1920 Auckland Rugby League season

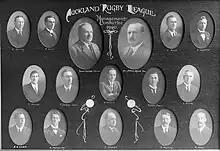
Auckland RL management committee.

On 25 March, North Shore Albions held a meeting to discuss whether they should amalgamate with Sunnyside League Football Club, who were also based in Devonport and had been in existence since 1914. The following week both clubs agreed to merge. After some debate they decided their club name would be 'Devonport United' and they would wear green and white broad bands. In addition Grafton and Richmond Rovers amalgamated, while new clubs were also formed in Kingsland (Kingsland Rovers), and at Point Chevalier.